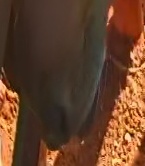
Face region: mouth_nostrils (mouth_chin_nostrils_and_profile)
Pain indicator: not_present